Jenny McCarthy

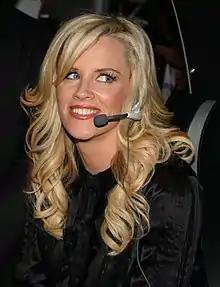
McCarthy in 2006

In 2007, McCarthy starred in a five-episode online series, called "In the Motherhood", along with Chelsea Handler and Leah Remini. The show aired on MSN and was based on being a mother where users could submit their stories to have it made into real webisodes.